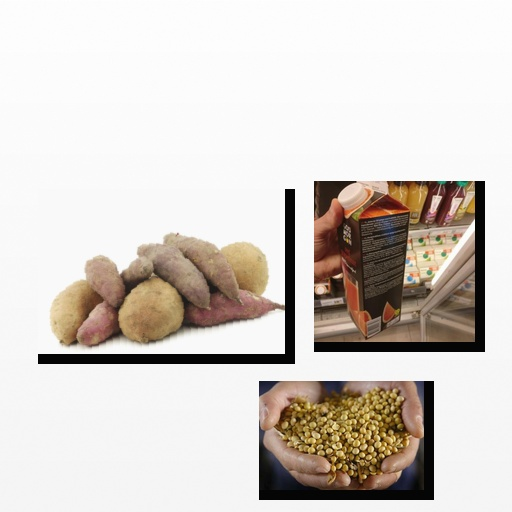
Food items: sweet_potato, red_grapefruit_juice, soybean